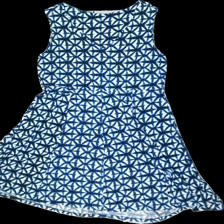
View: front
Type: Dress
Category: Ladies
Brand: Missing
Colors: Blue, White
Material: 56% Cotton 44% Viscose
Pattern: Other
Cut: V-collar
Price range: 50-100
Recommended usage: Reuse